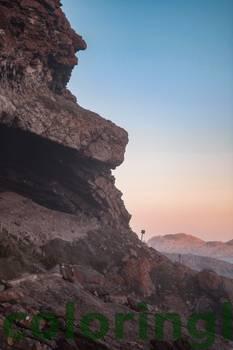
Label: Watermark